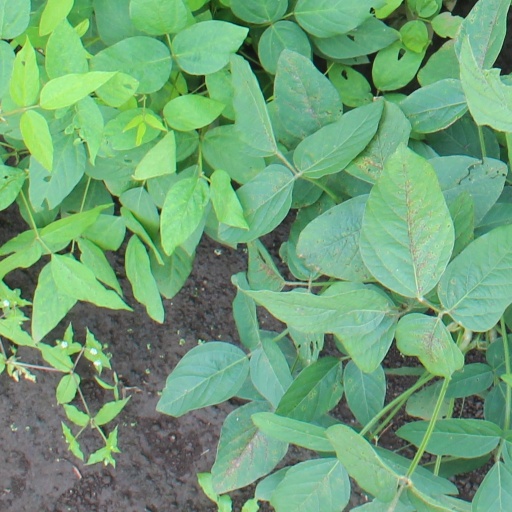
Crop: soybean